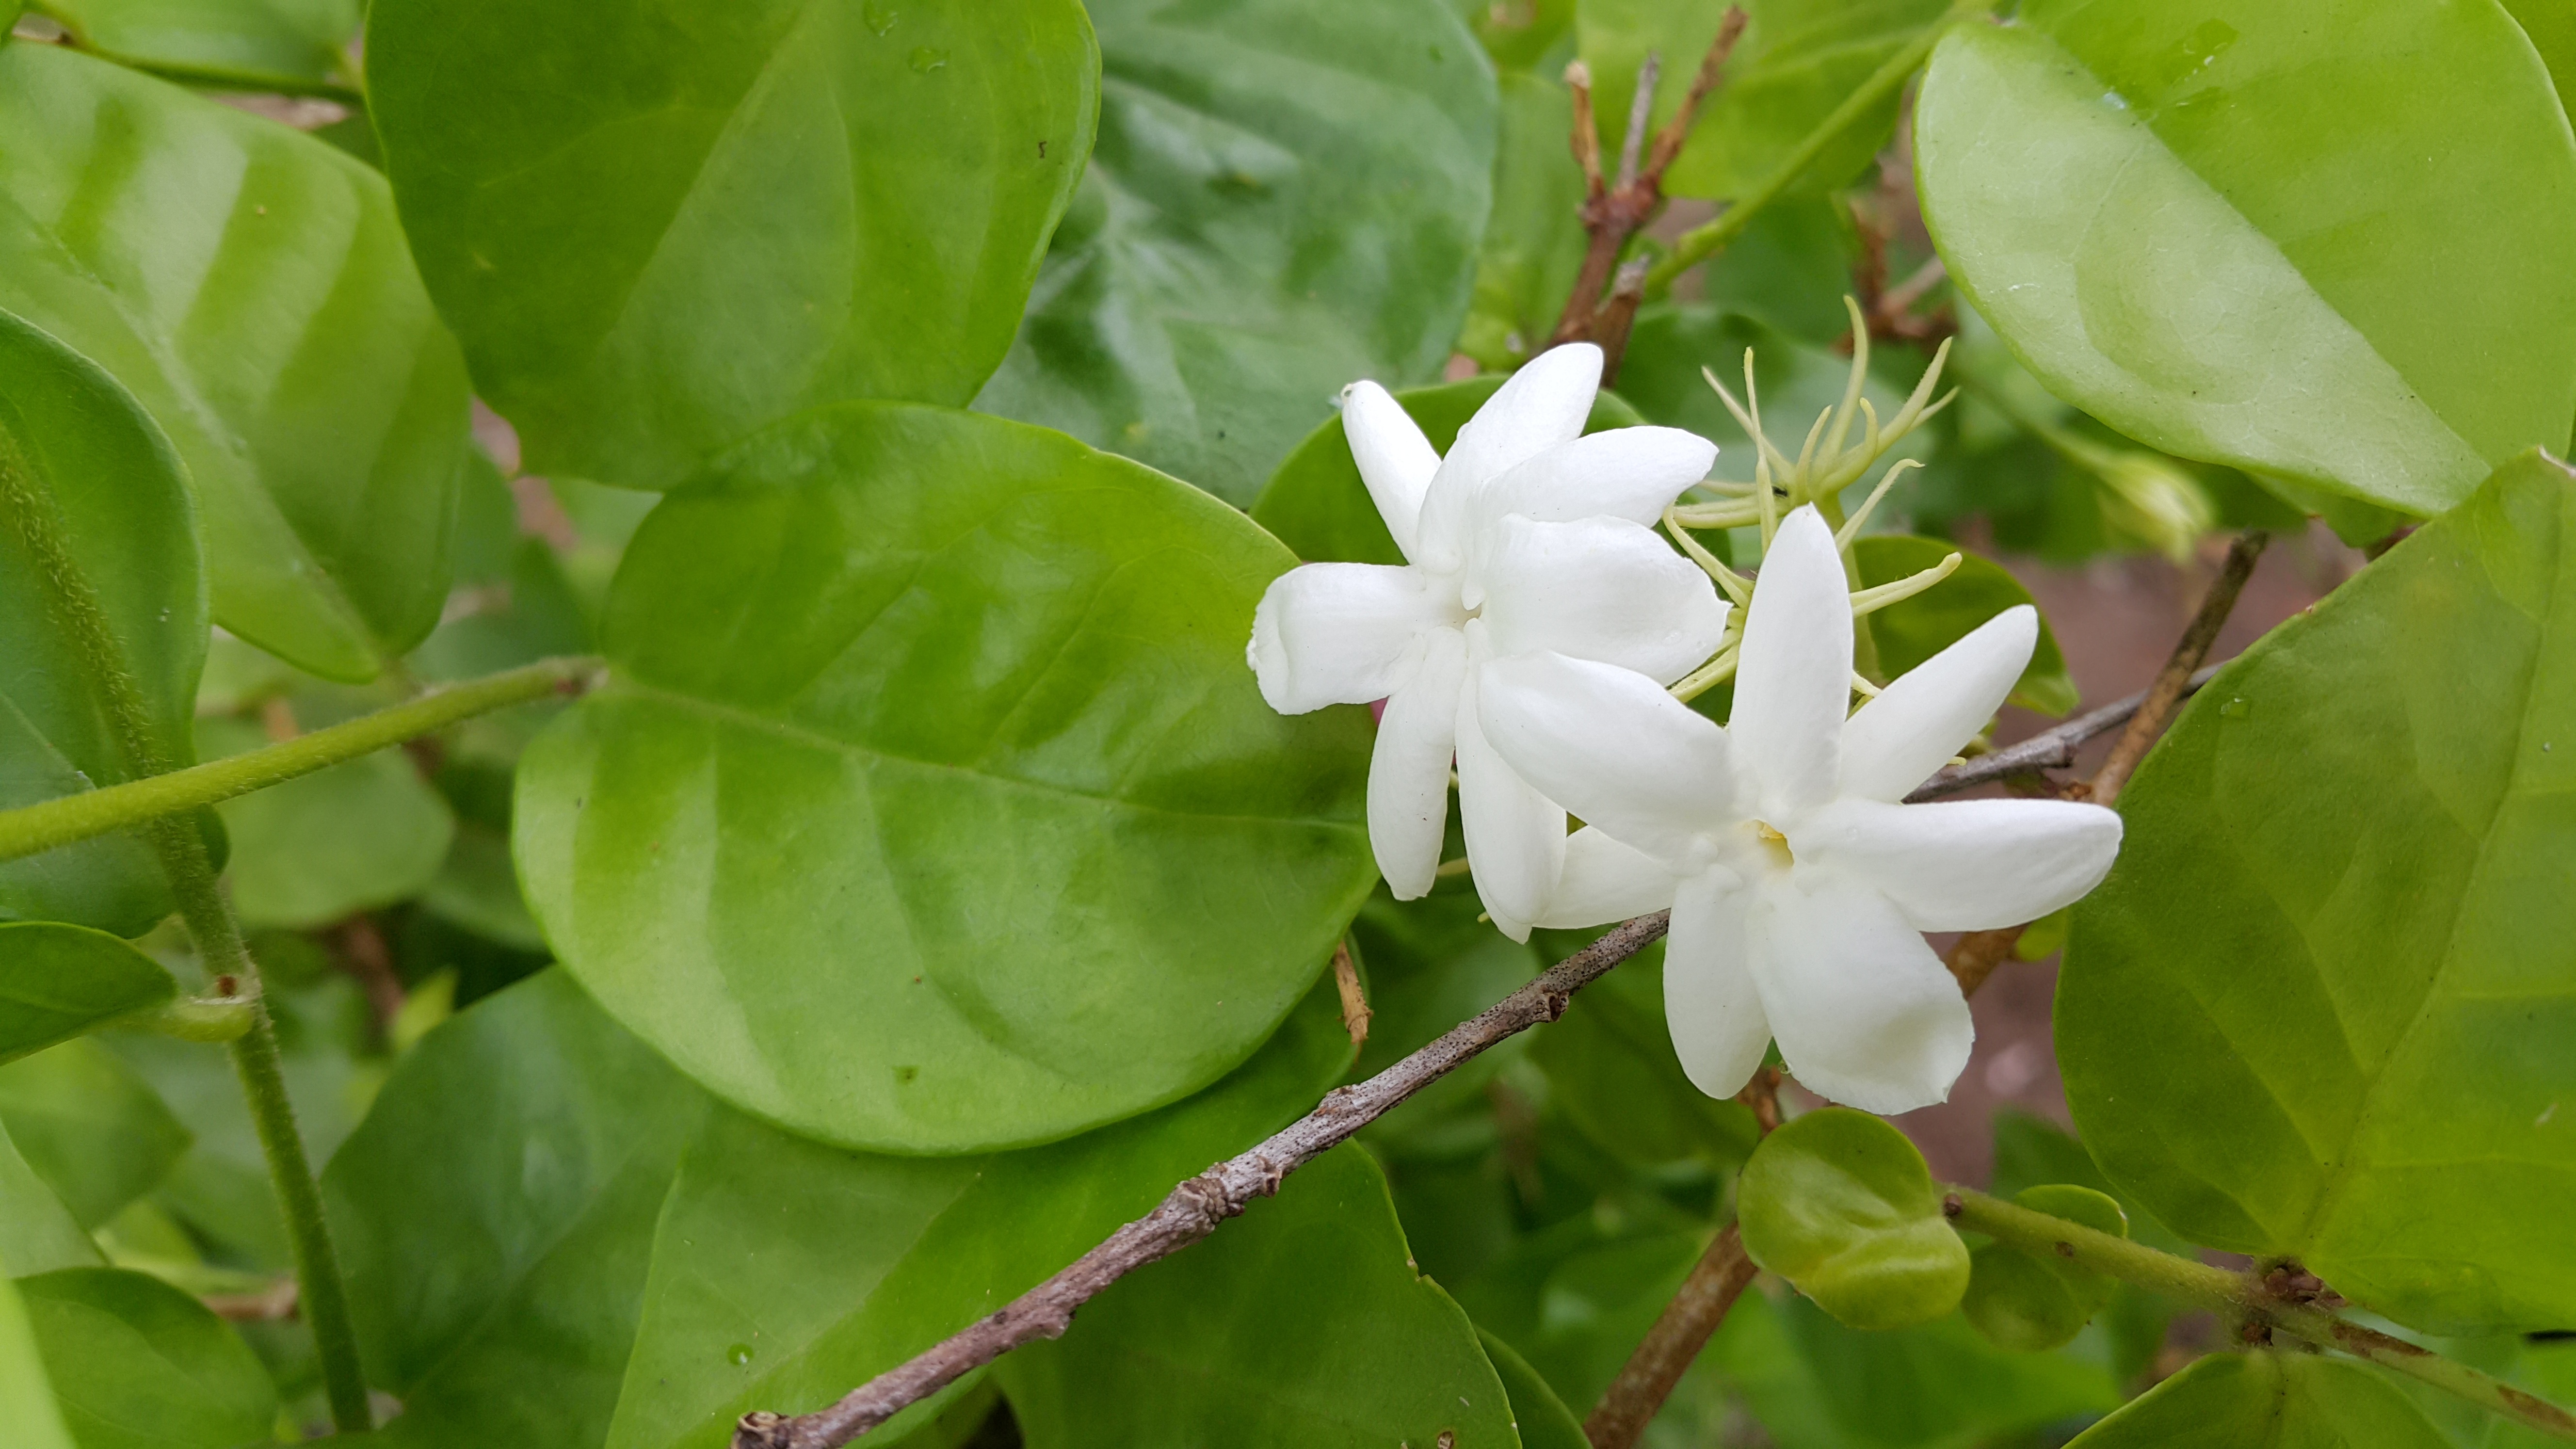
tree, nature, branch, blossom, plant, white, leaf, flower, green, produce, evergreen, botany, flora, wildflower, flowers, shrub, white flowers, small flowers, jasmine, flowering plant, small white flowers, woody plant, land plant